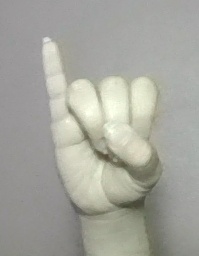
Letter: meem